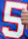
Number: 5